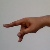
The image shows a hand gesture representing the letter 'P' in Indian Sign Language.